One-Way to Tomorrow

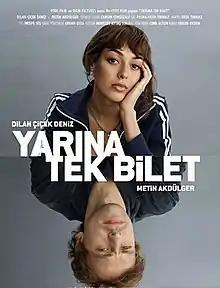
Film poster

One-Way to Tomorrow is a 2020 Turkish drama film directed by Ozan Açıktan and written by Faruk Ozerten. Starring Metin Akdülger and Dilan Çiçek Deniz, the film is a remake of the 2014 Swedish film "How to Stop a Wedding".